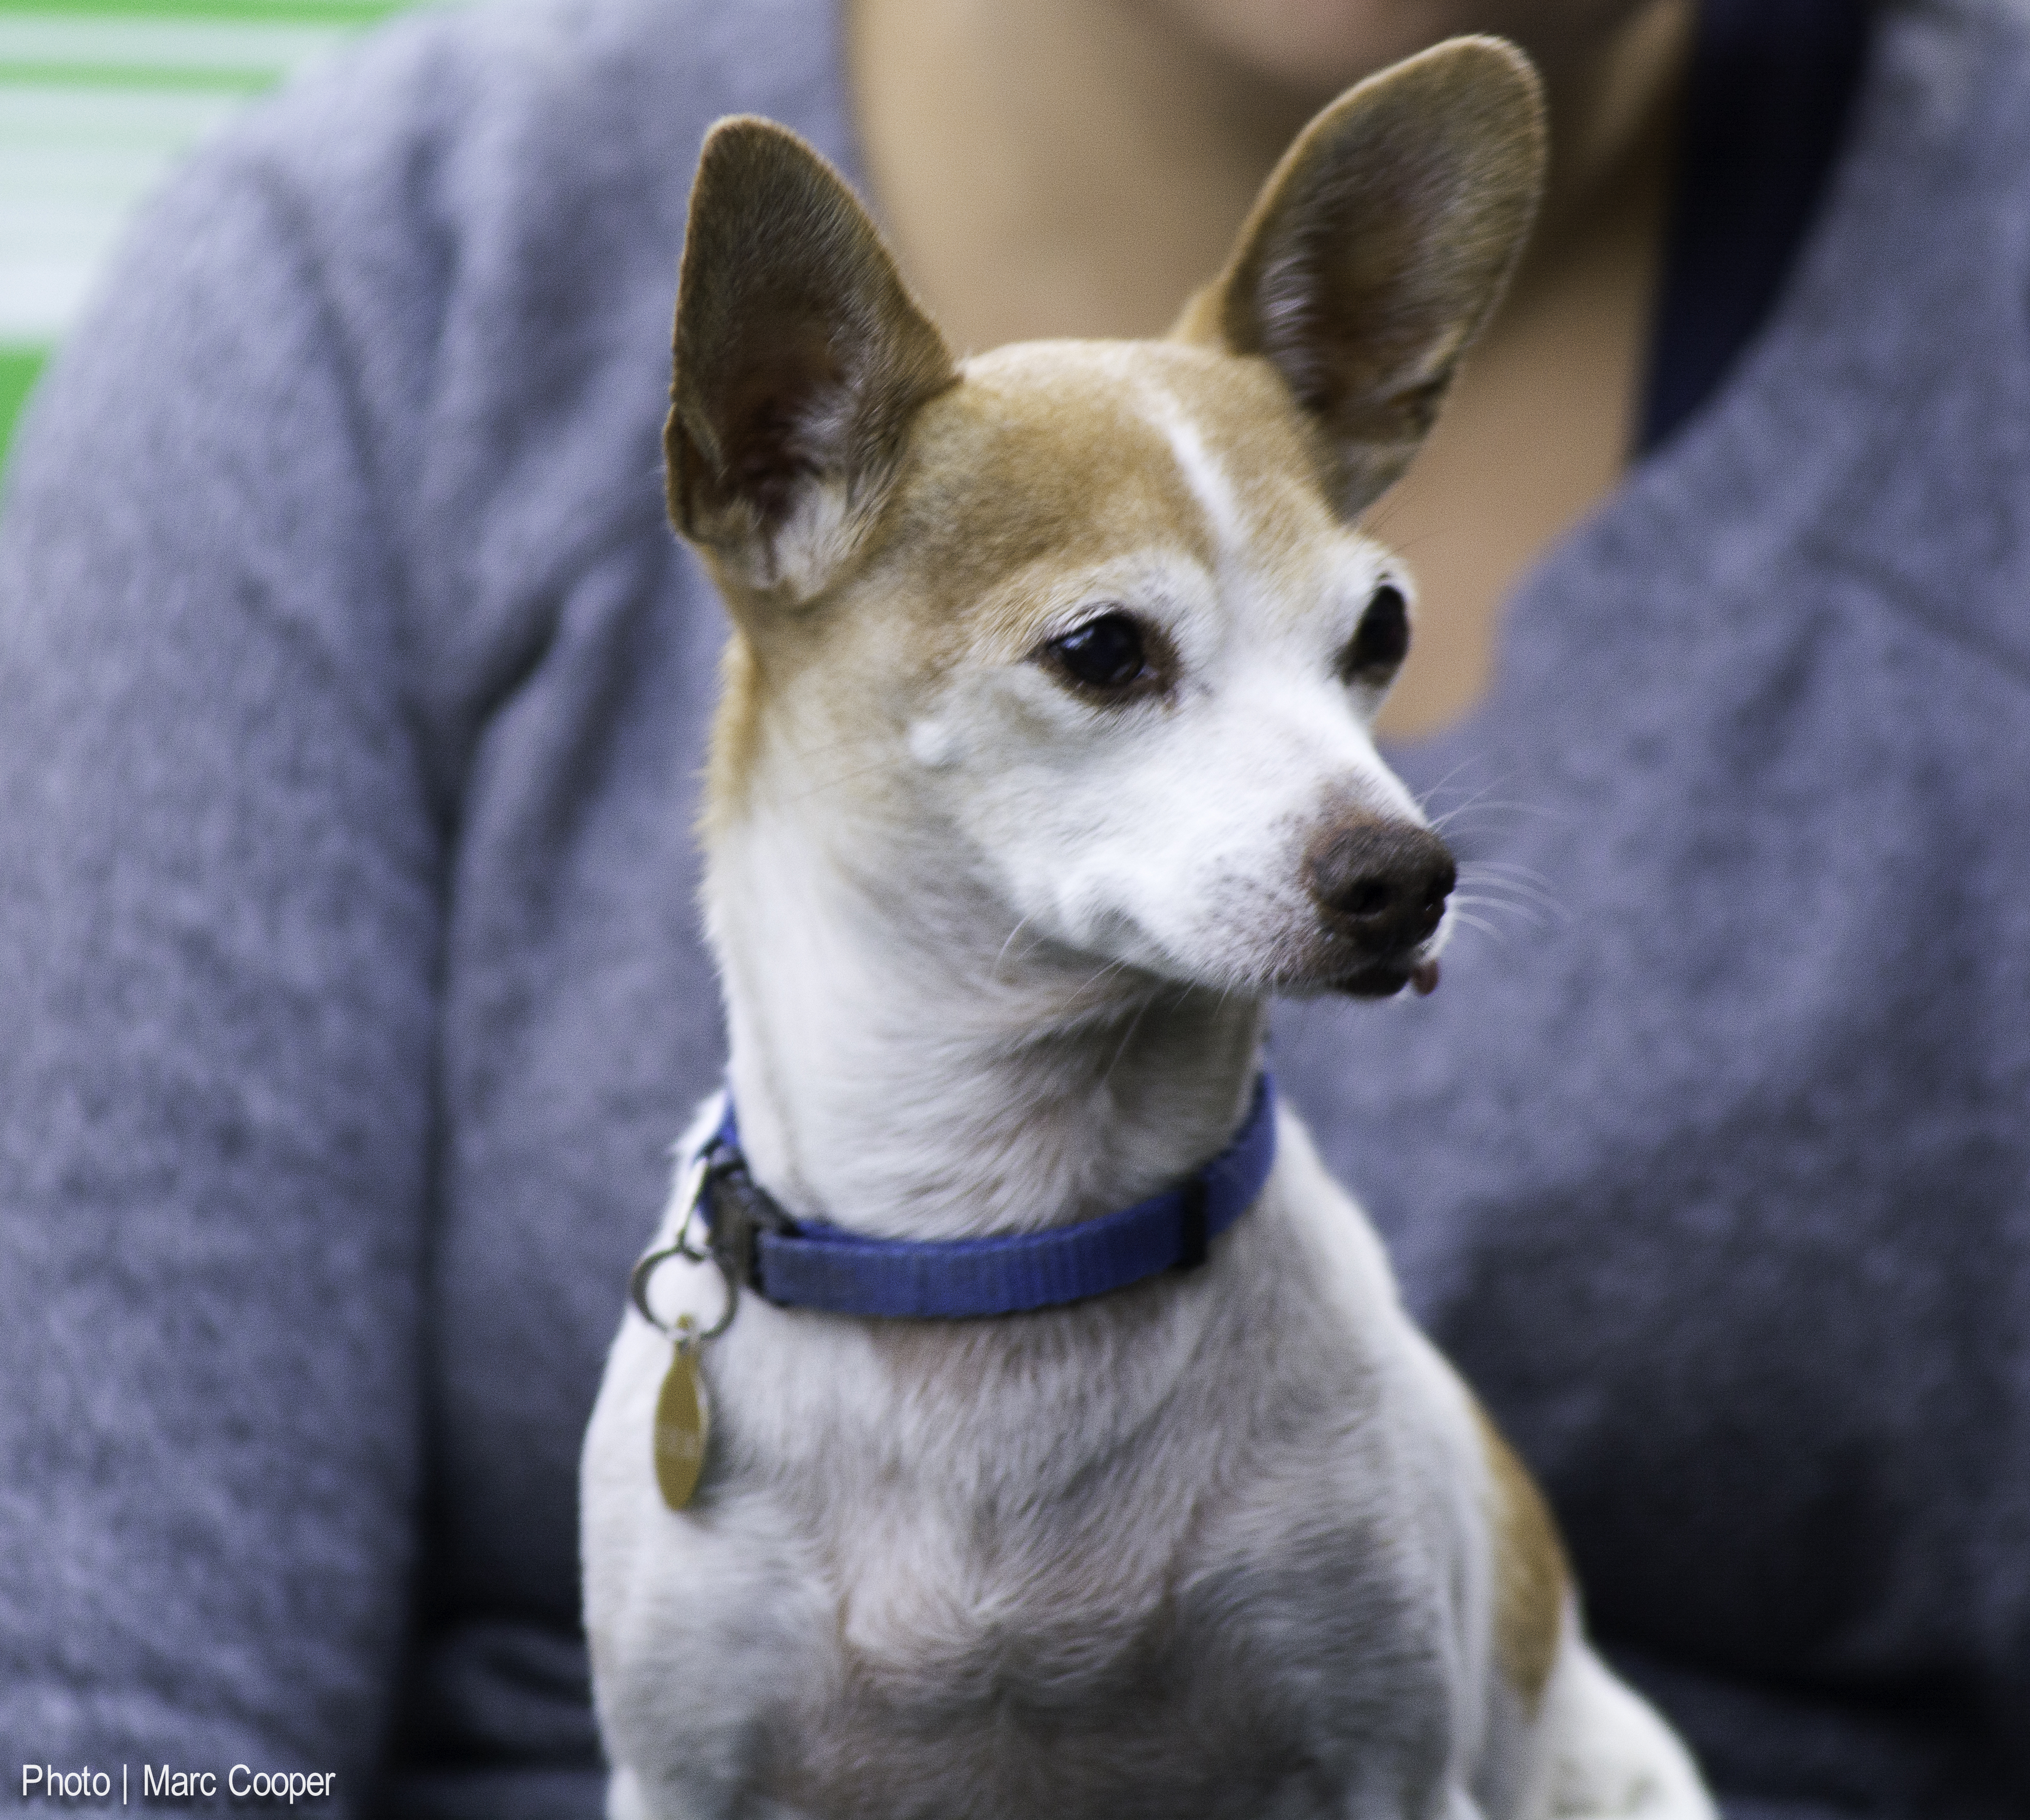
puppy, dog, mammal, vertebrate, dog breed, dog like mammal, carnivoran, dog breed group, norwegian lundehund, toy fox terrier